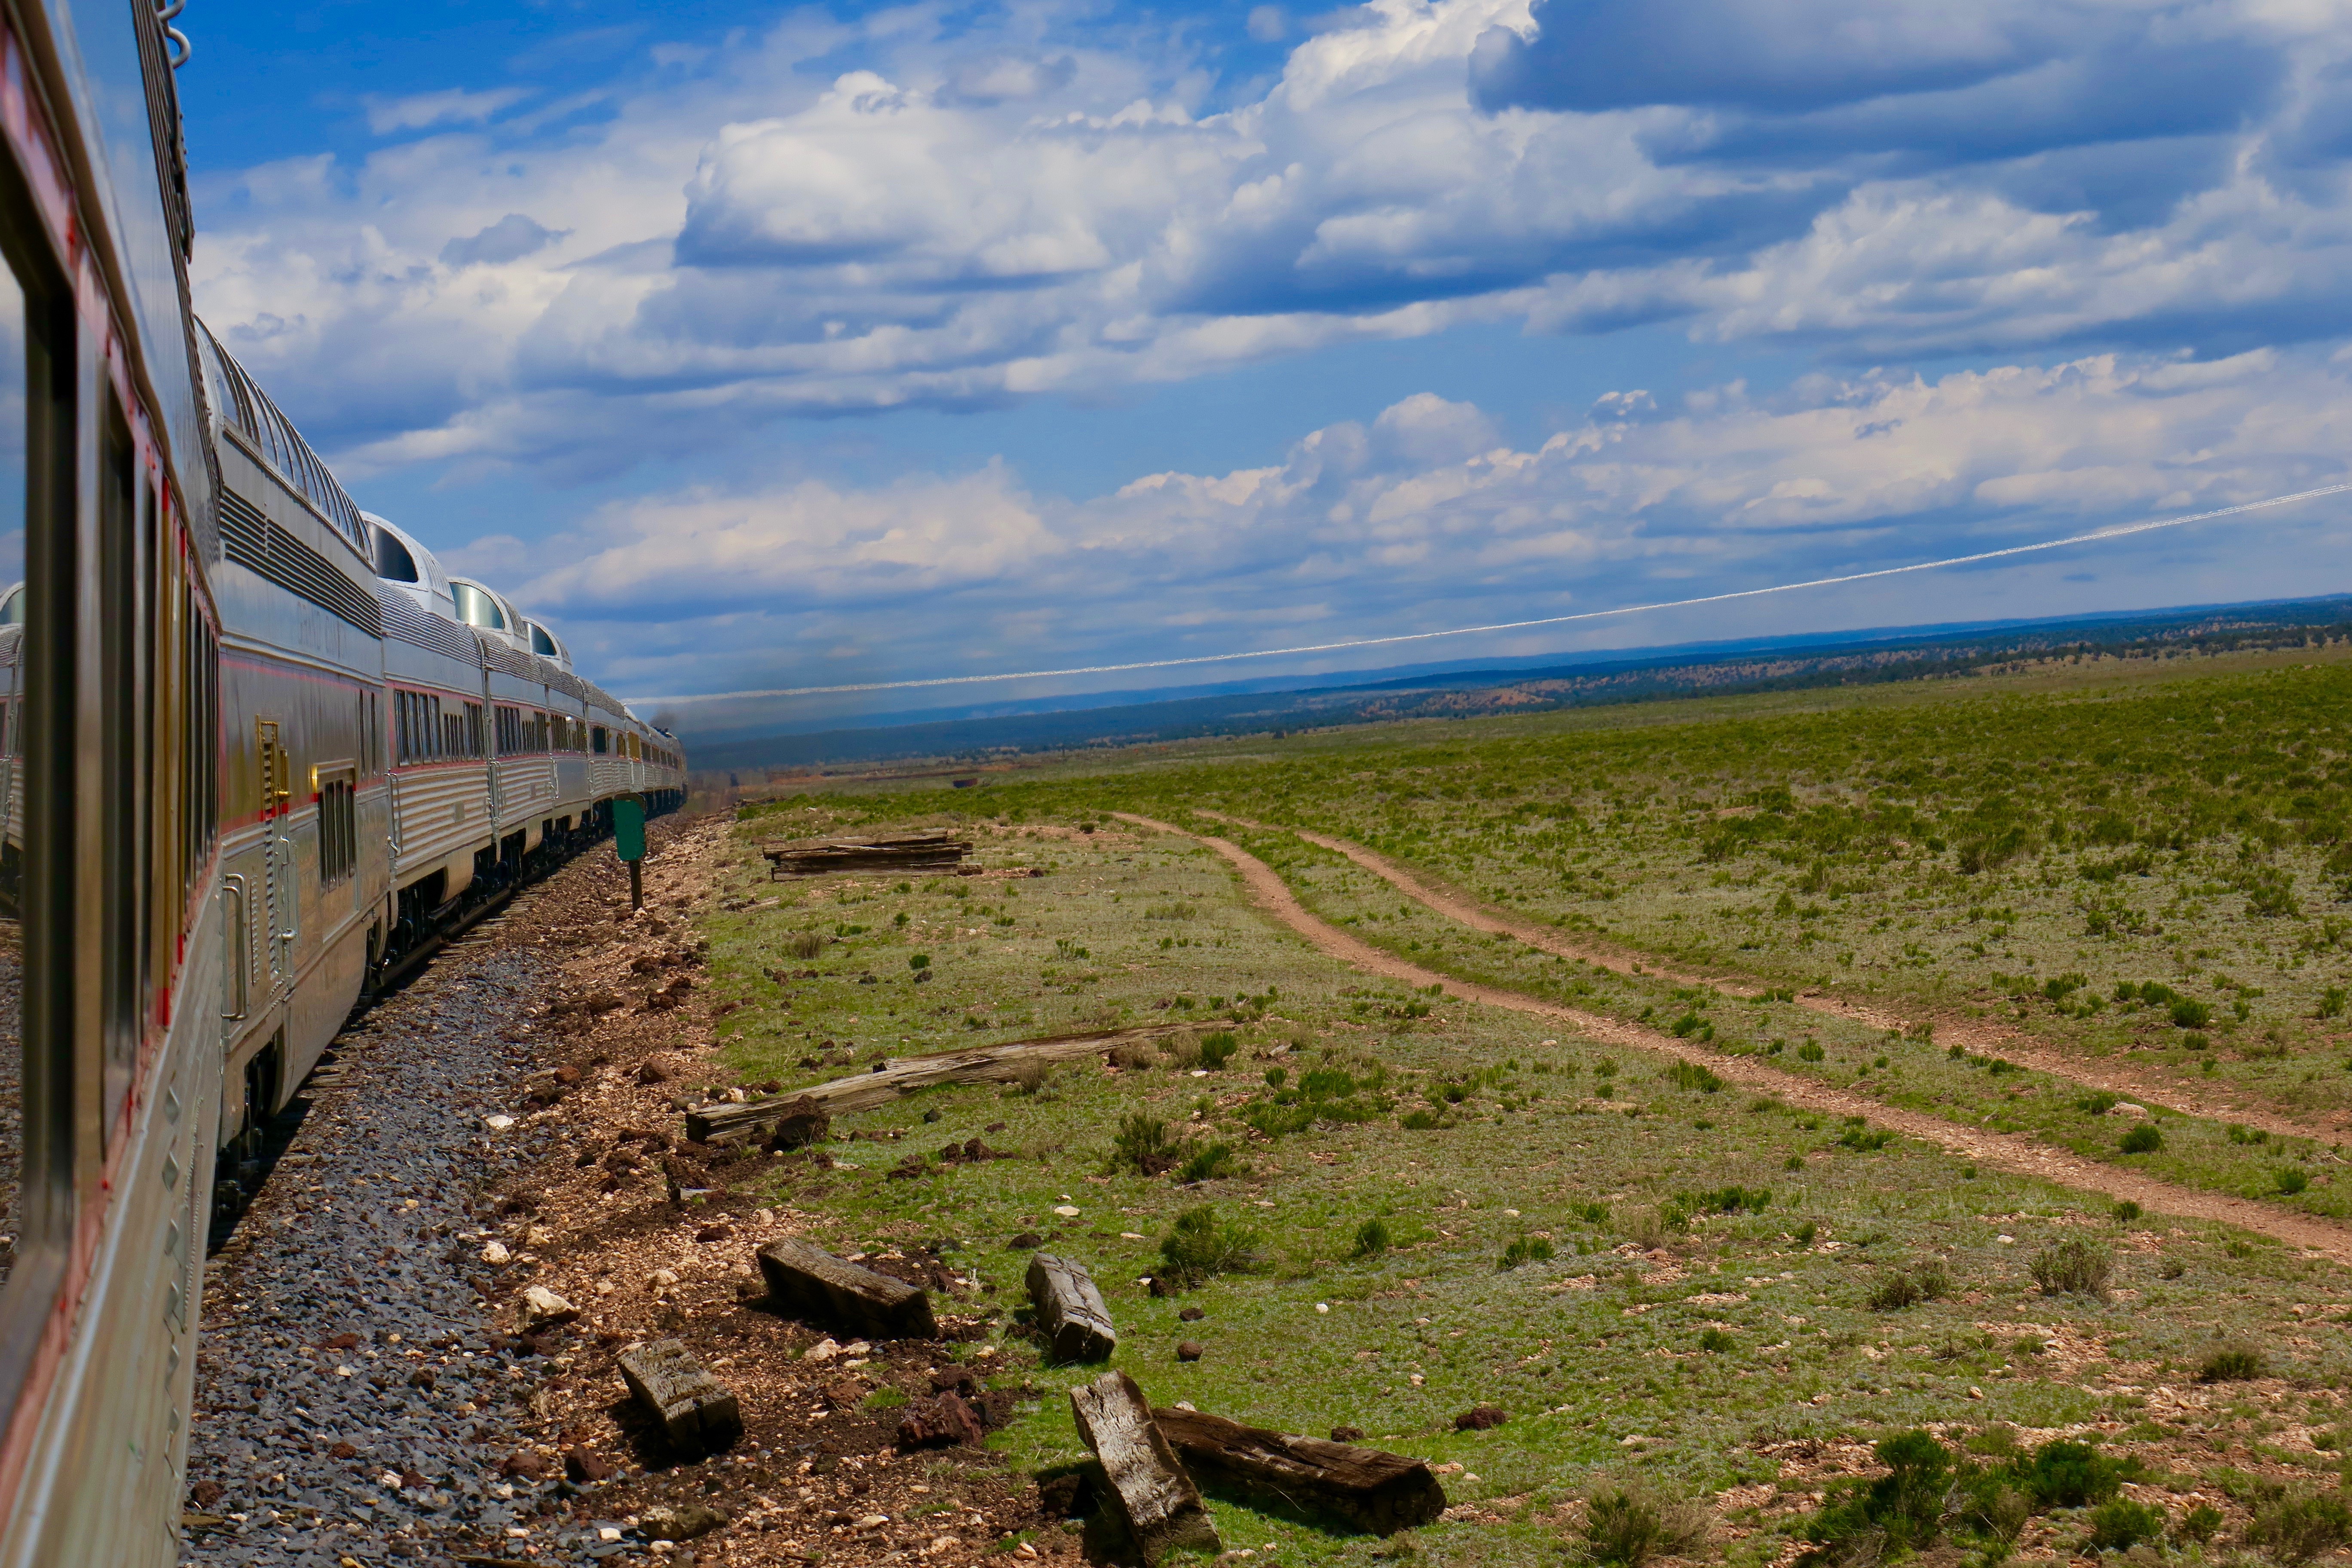
coast, mountain, track, hill, transport, vehicle, ecosystem, rural area